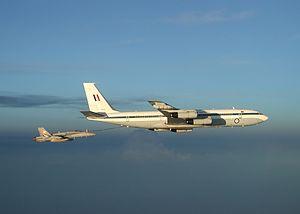
L'opération Slipper est la contribution de l'armée australienne à la guerre en Afghanistan. L'opération a débuté à la fin de 2001 et est encore en cours. La participation comprend deux grandes activités: l'une en Afghanistan l'autre dans le golfe Persique.
Un avion ravitailleur est un avion ou drone utilisé pour le réapprovisionnement en carburant ou munitions d'autres aéronefs en vol.